C. V. Karthik Narayanan

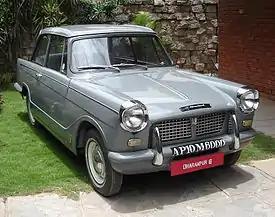
Example of a classic 1965 car of Standard marque, owned by the royal family of Dharampur.

He served as both President of the Automotive Research Association of India and President of the Society of Indian Automobile Manufacturers, while playing a central role in the Confederation of Indian Industry as a member of its National Council and Chairman of its Southern Region subdivision (CIISR). He was also a member of the Institute of Engineering and Technology, a member of the Senate of Annamalai University, Trustee of the Music Academy and the Chatnath Trust, and Honorary Consul of Serbia.